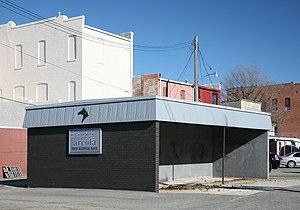
Un abri pour les carrioles à chevaux des Amish dans le parking d'une banque à Arcola, en Illinois (États-Unis), dans une zone à forte minorité Amish. 日本語: 銀行の駐車場敷地内にある馬車馬を繋いでおくためのヒッチングポスト。撮影地のイリノイ州アルコラは、アーミッシュ派の重要な居住区でもある。
Les Amish sont une communauté religieuse anabaptiste d'origine suisse, fondée en 1693 à Sainte-Marie-aux-Mines par Jakob Amman. Ils sont connus pour une vie simple et austère, se tenant à l'écart du progrès et des influences du monde extérieur.